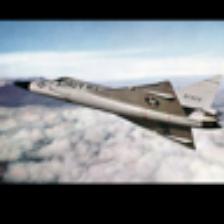
Label: NonHuman